Horningsea Park

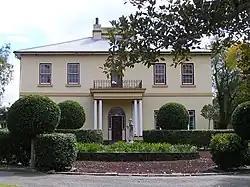

Horningsea Park is a heritage-listed homestead at Camden Valley Way, Horningsea Park, City of Liverpool, New South Wales, Australia. It was designed by Joshua John Moore and built from 1830 to 1839. The property is owned by Liverpool City Council. It was added to the New South Wales State Heritage Register on 2 April 1999.